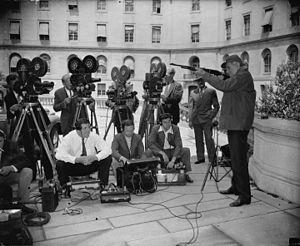
Le cinéma sonore désigne les films permettant la vision d’images animées enregistrées et simultanément l’audition d’une bande-son enregistrée. Les films ainsi présentés sont désignés indifféremment comme des films sonores ou films parlants. Restrictivement, cette expression désigne les films d’après 1926-27, les opposant à la période du cinéma muet. Elle est ainsi nommée depuis l’avènement du son enregistré sur disque en 1926 par procédé Vitaphone. À celui-ci succède en 1927 le premier son enregistré sur pellicule argentique négative puis reporté sur les copies d'exploitation louées aux salles de cinéma, par procédé appelé « son optique ».